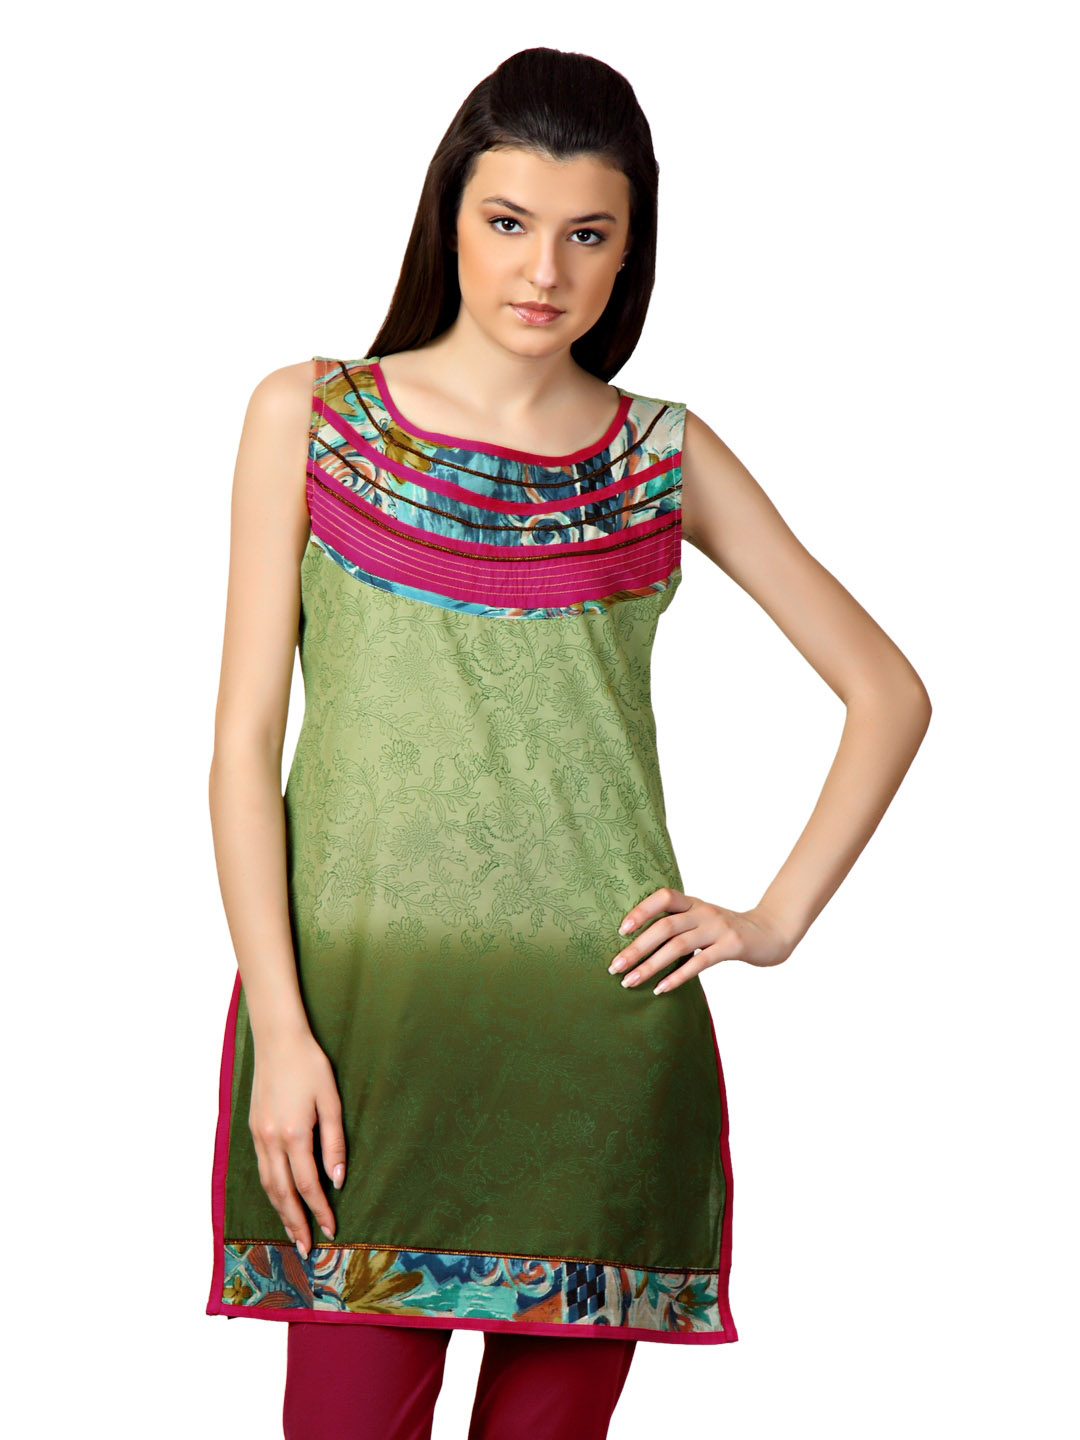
Span Women Floral Printed Green Kurta
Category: Apparel / Topwear / Kurtas
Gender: Women
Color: Green
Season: Summer 2012
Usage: Ethnic